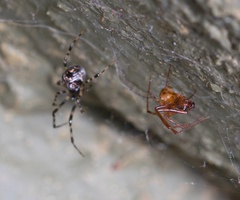
Species: Parasteatoda_tepidariorum